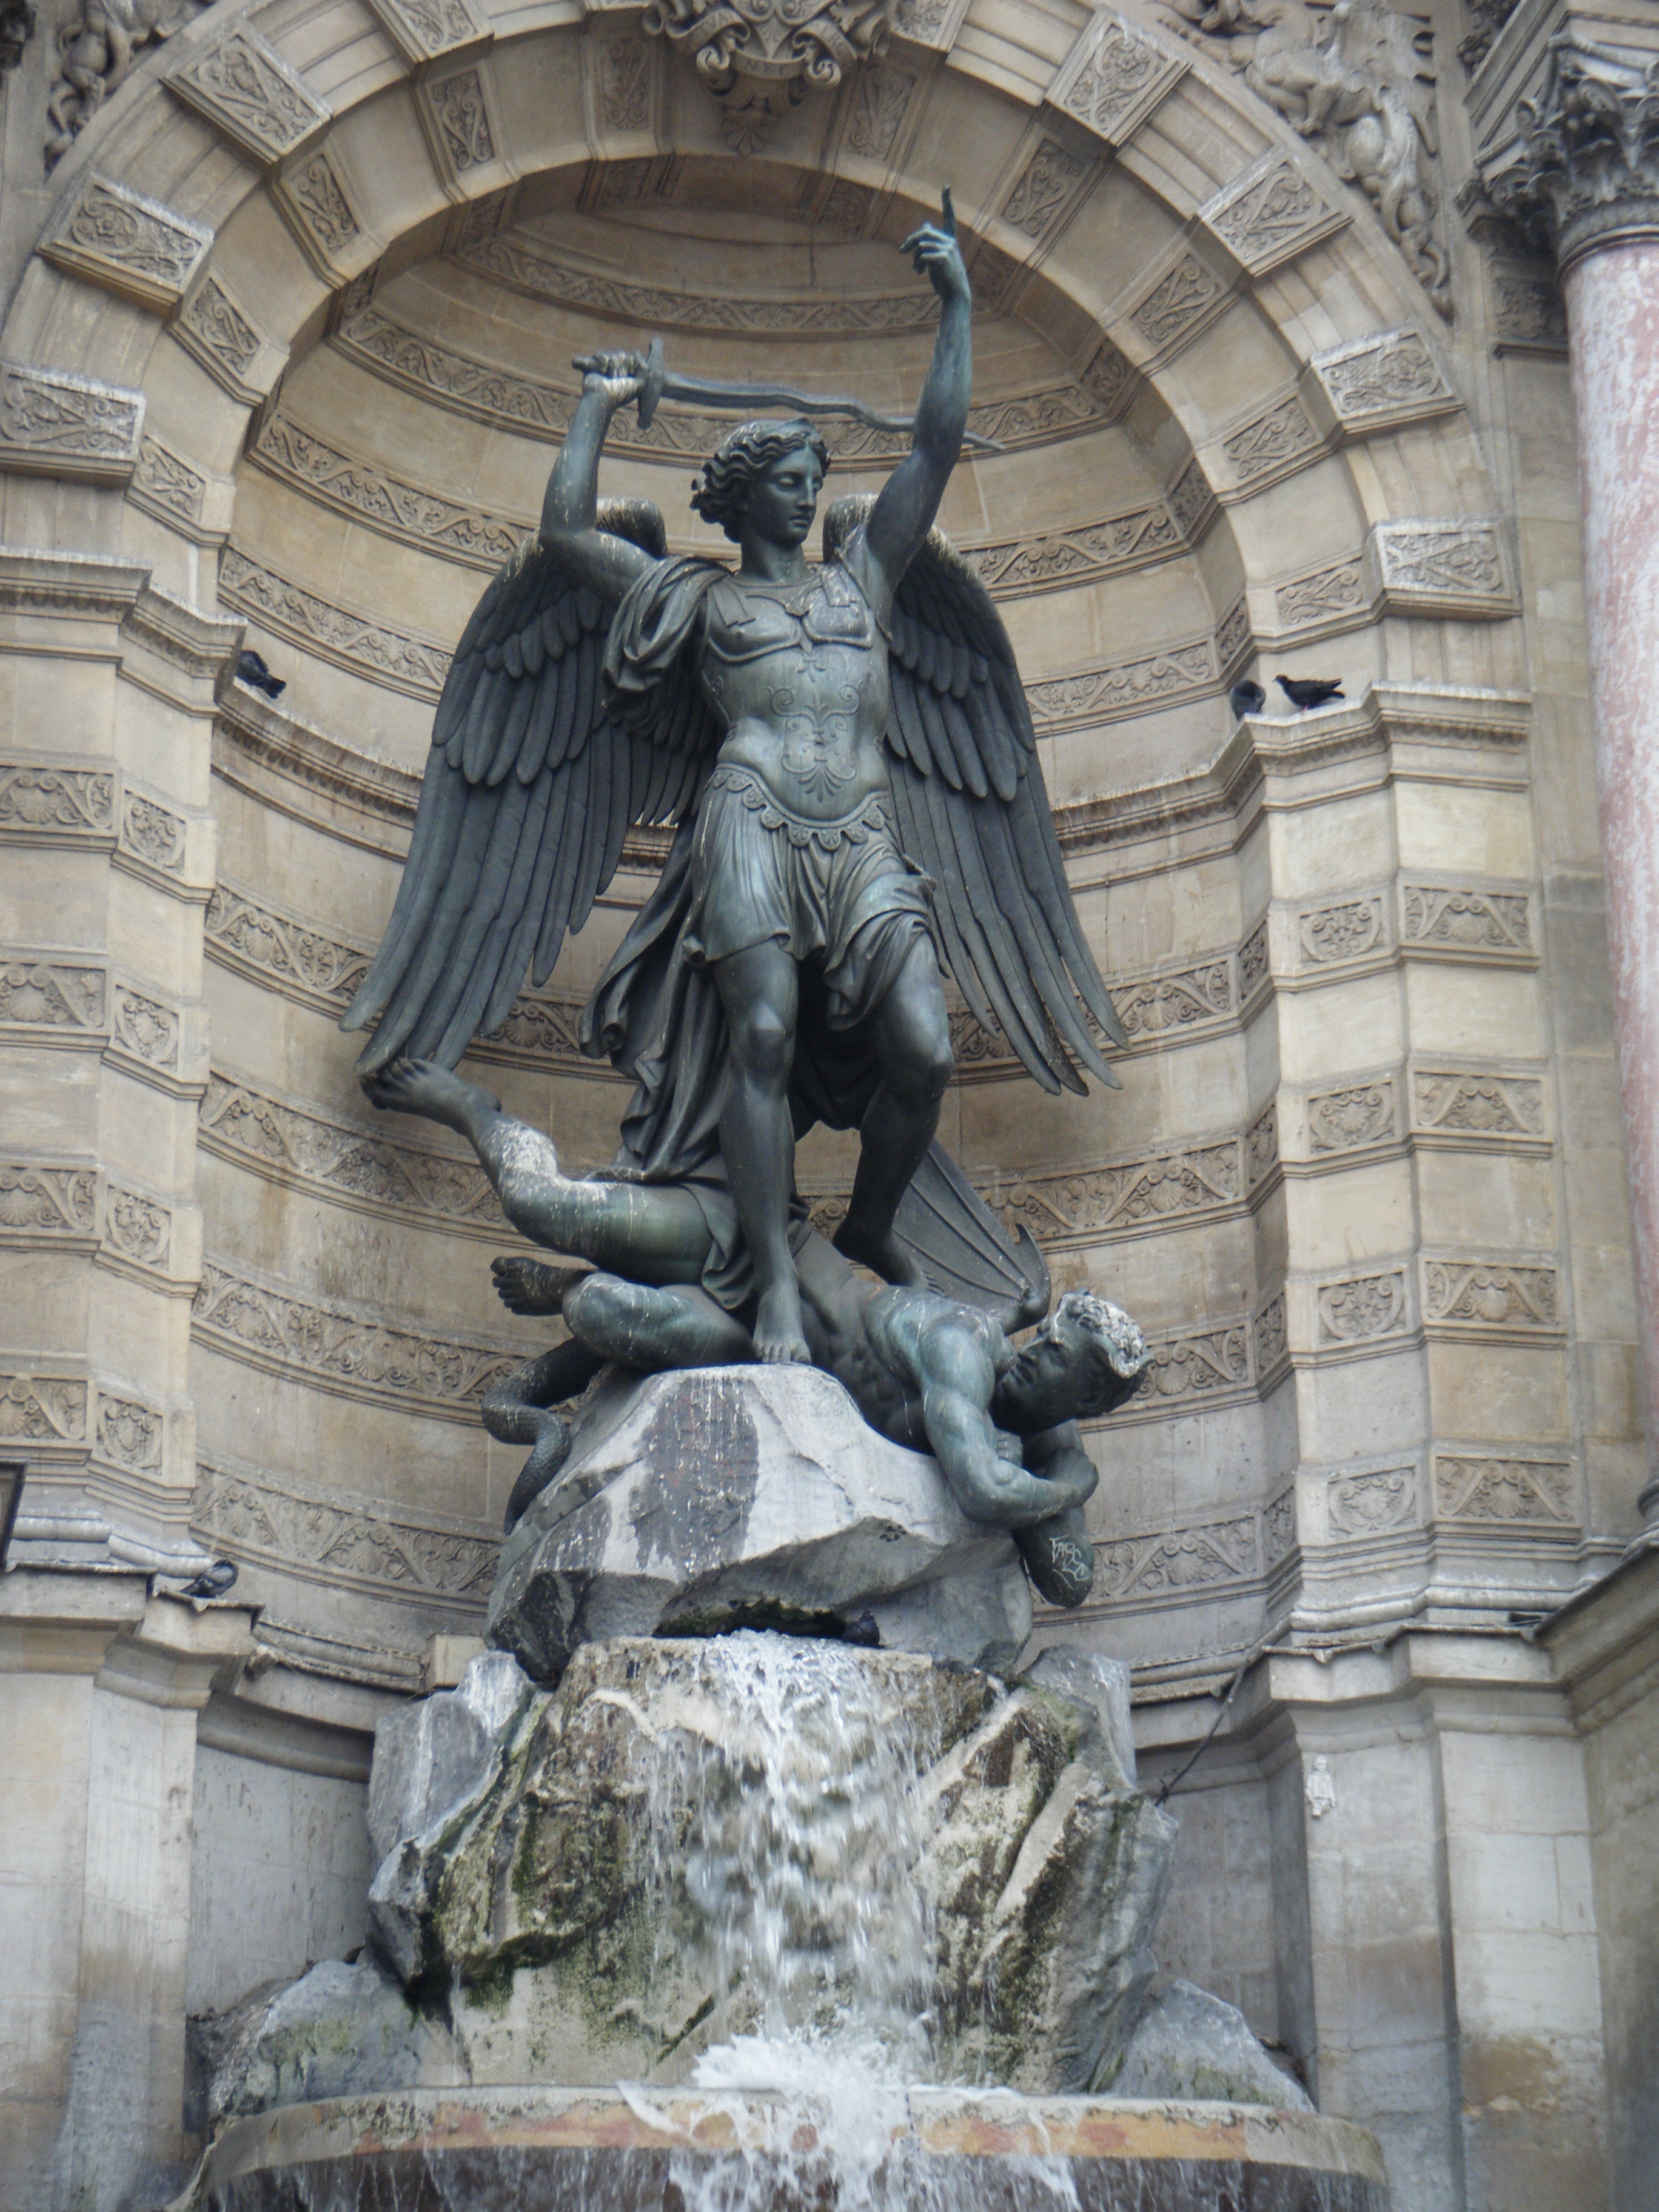
water, architecture, people, woman, paris, monument, france, statue, tourism, ornament, gargoyle, sculpture, angel, art, temple, tourists, fountain, water feature, mythology, stone carving, the statue, ancient history